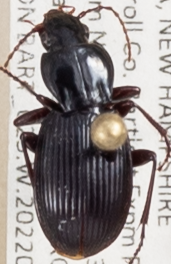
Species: Pterostichus tristis
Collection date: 2022-08-31
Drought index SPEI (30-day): -0.572
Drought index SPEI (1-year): -0.966
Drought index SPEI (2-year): -1.382